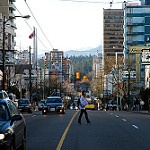
Label: street